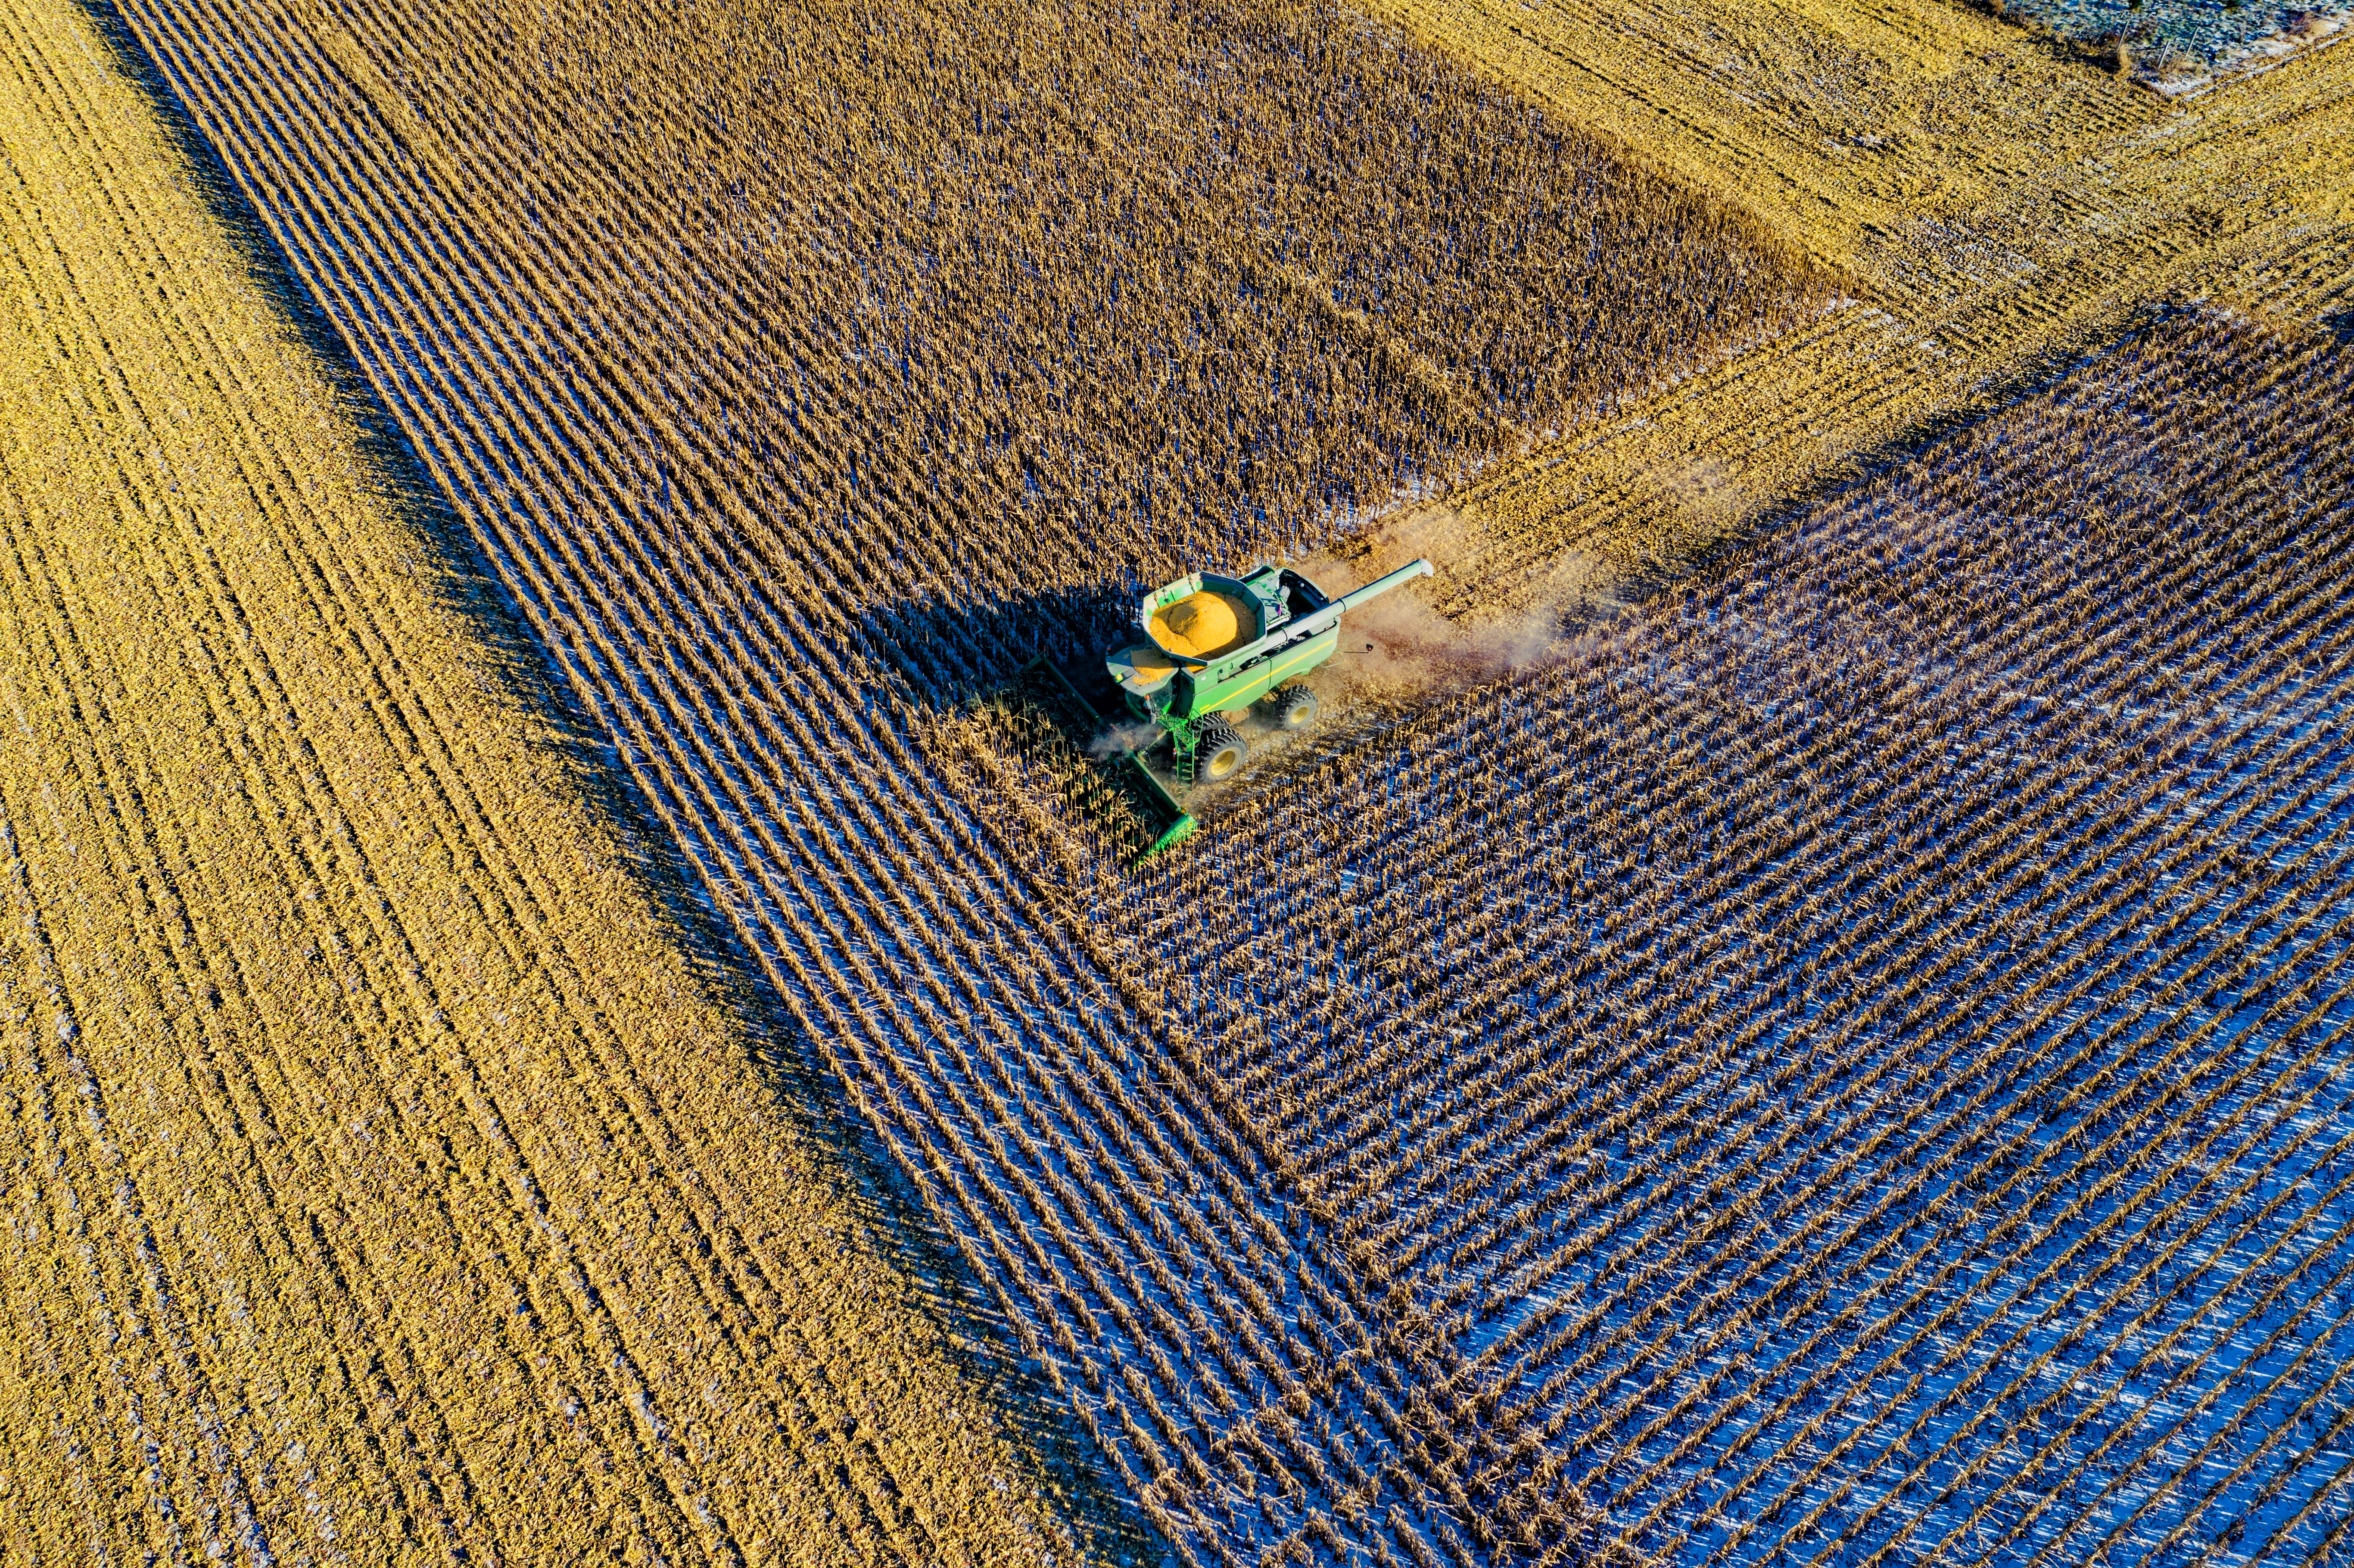
field, yellow, agriculture, line, photography, crop, wood, plant, soil, flooring